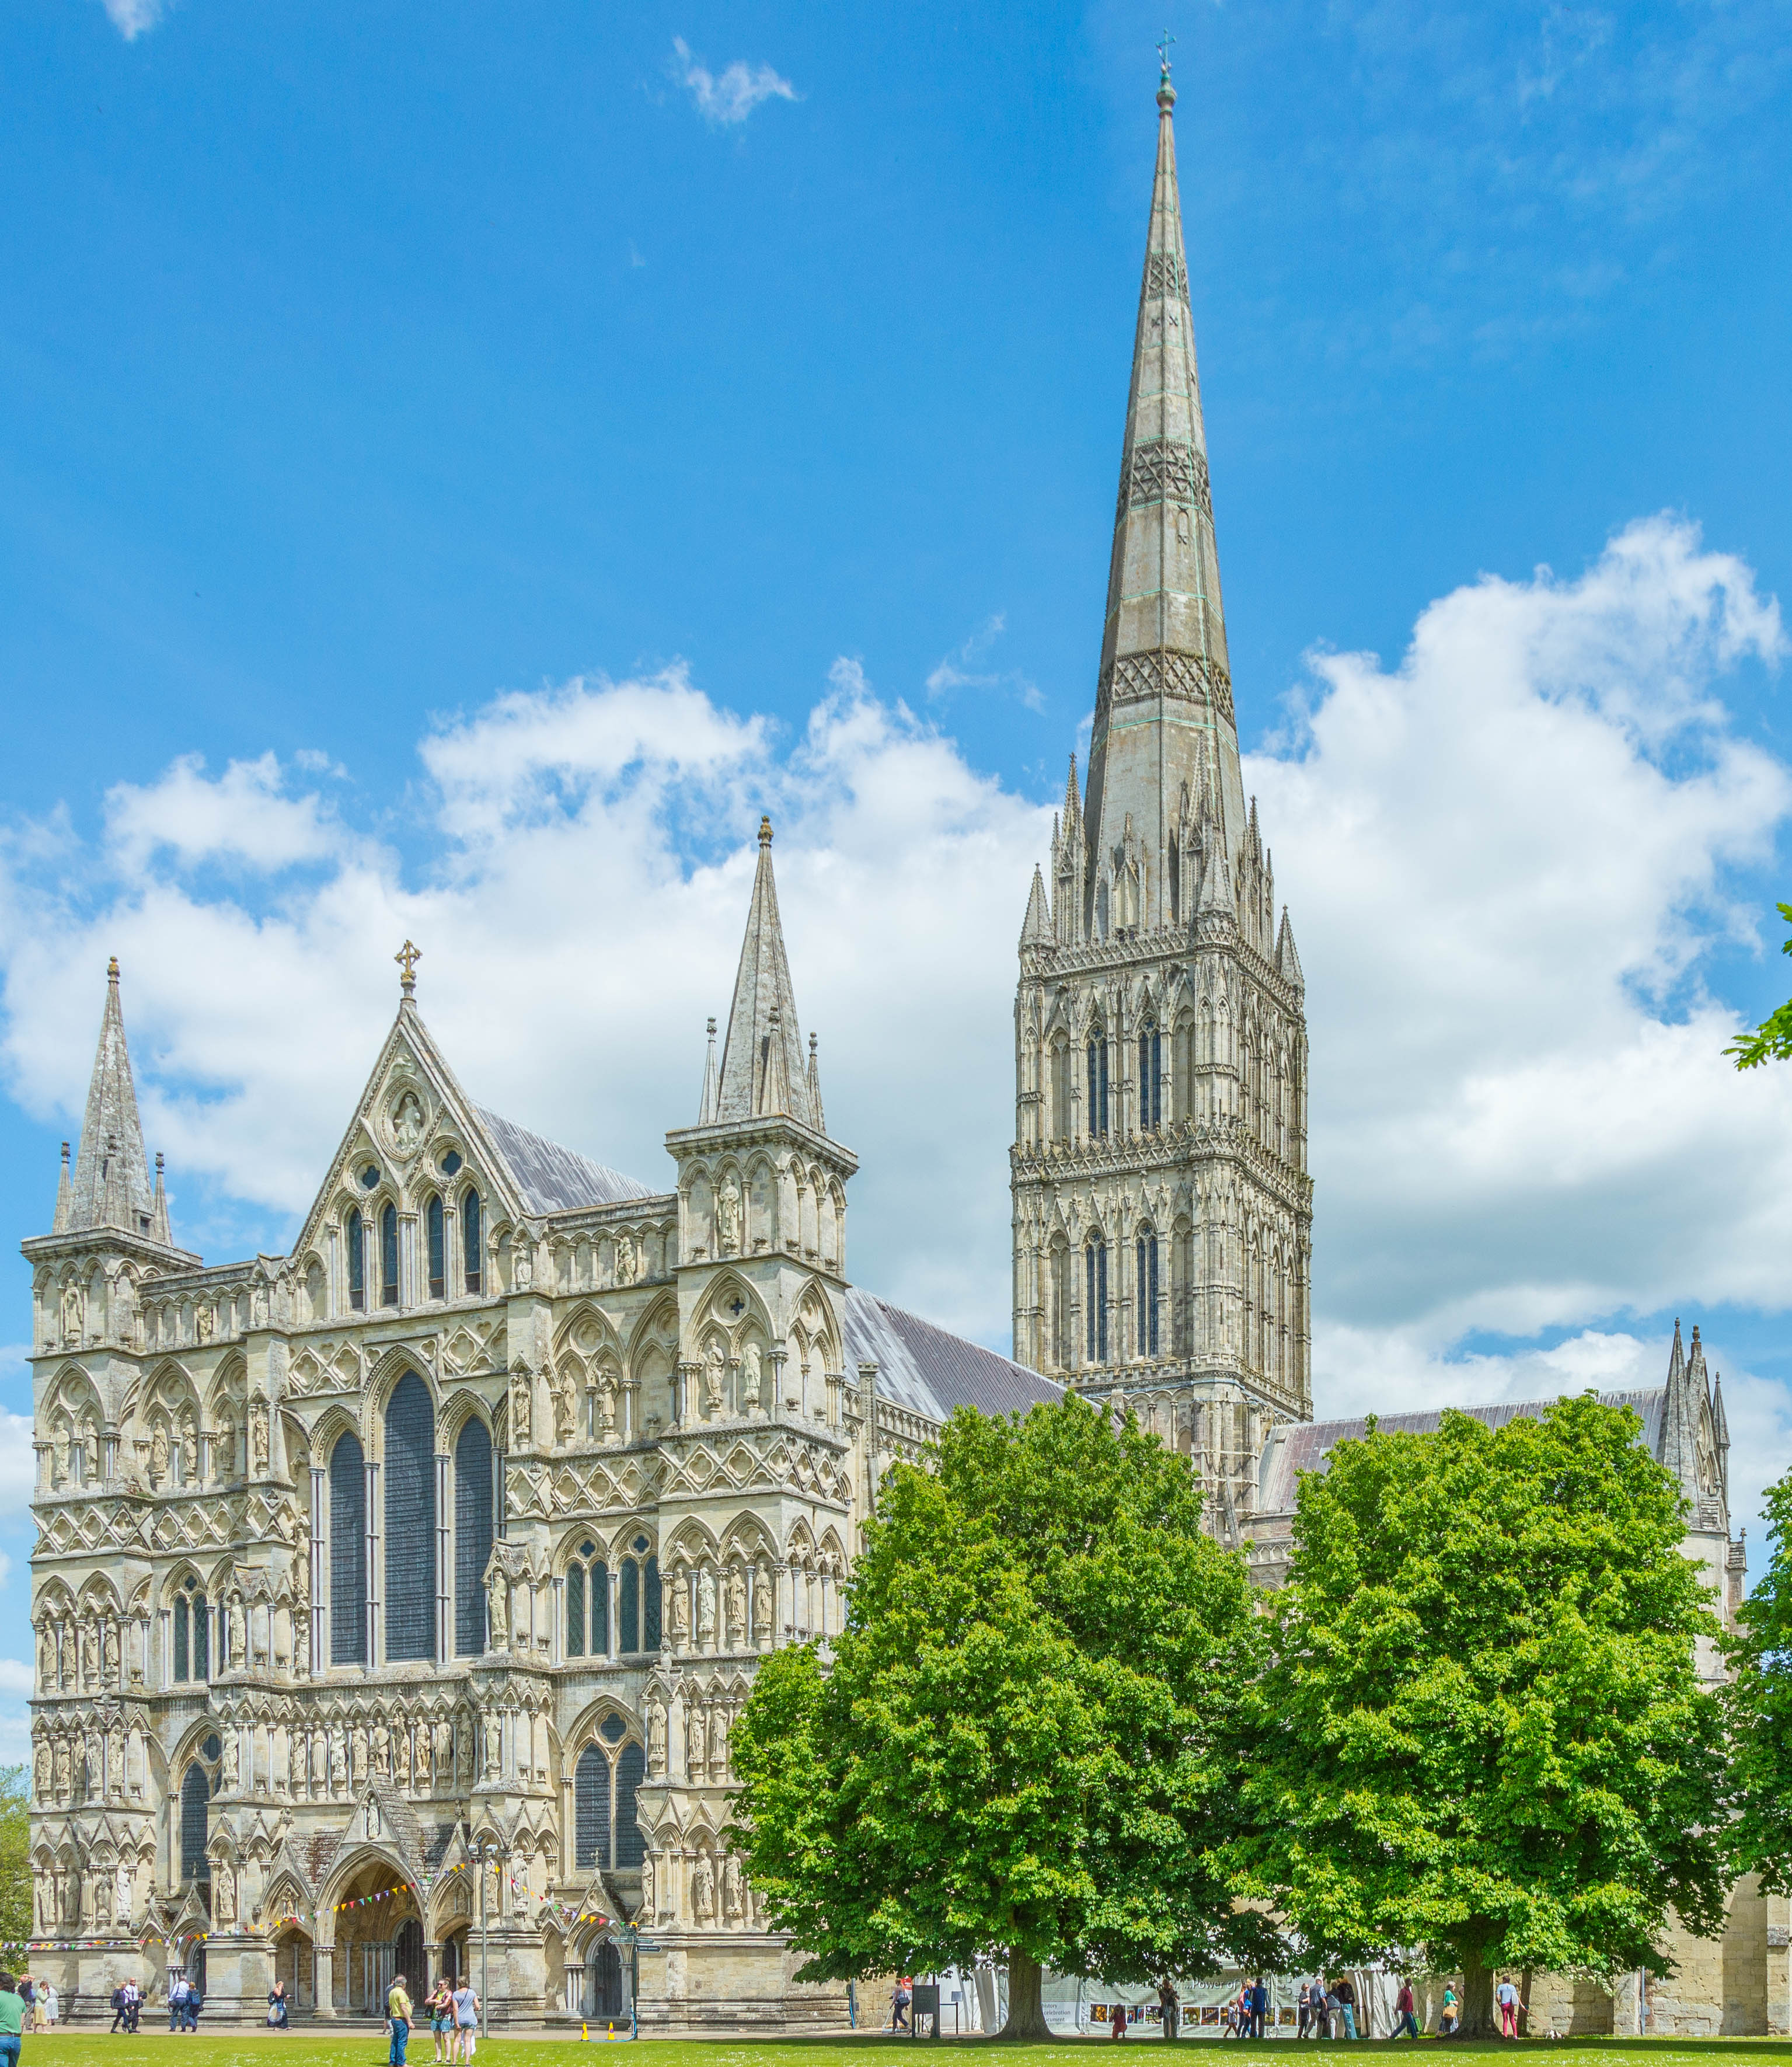
building, tower, landmark, facade, church, cathedral, nikon, gothic, place of worship, spire, steeple, basilica, wiltshire, salisbury, gothic architecture, tours